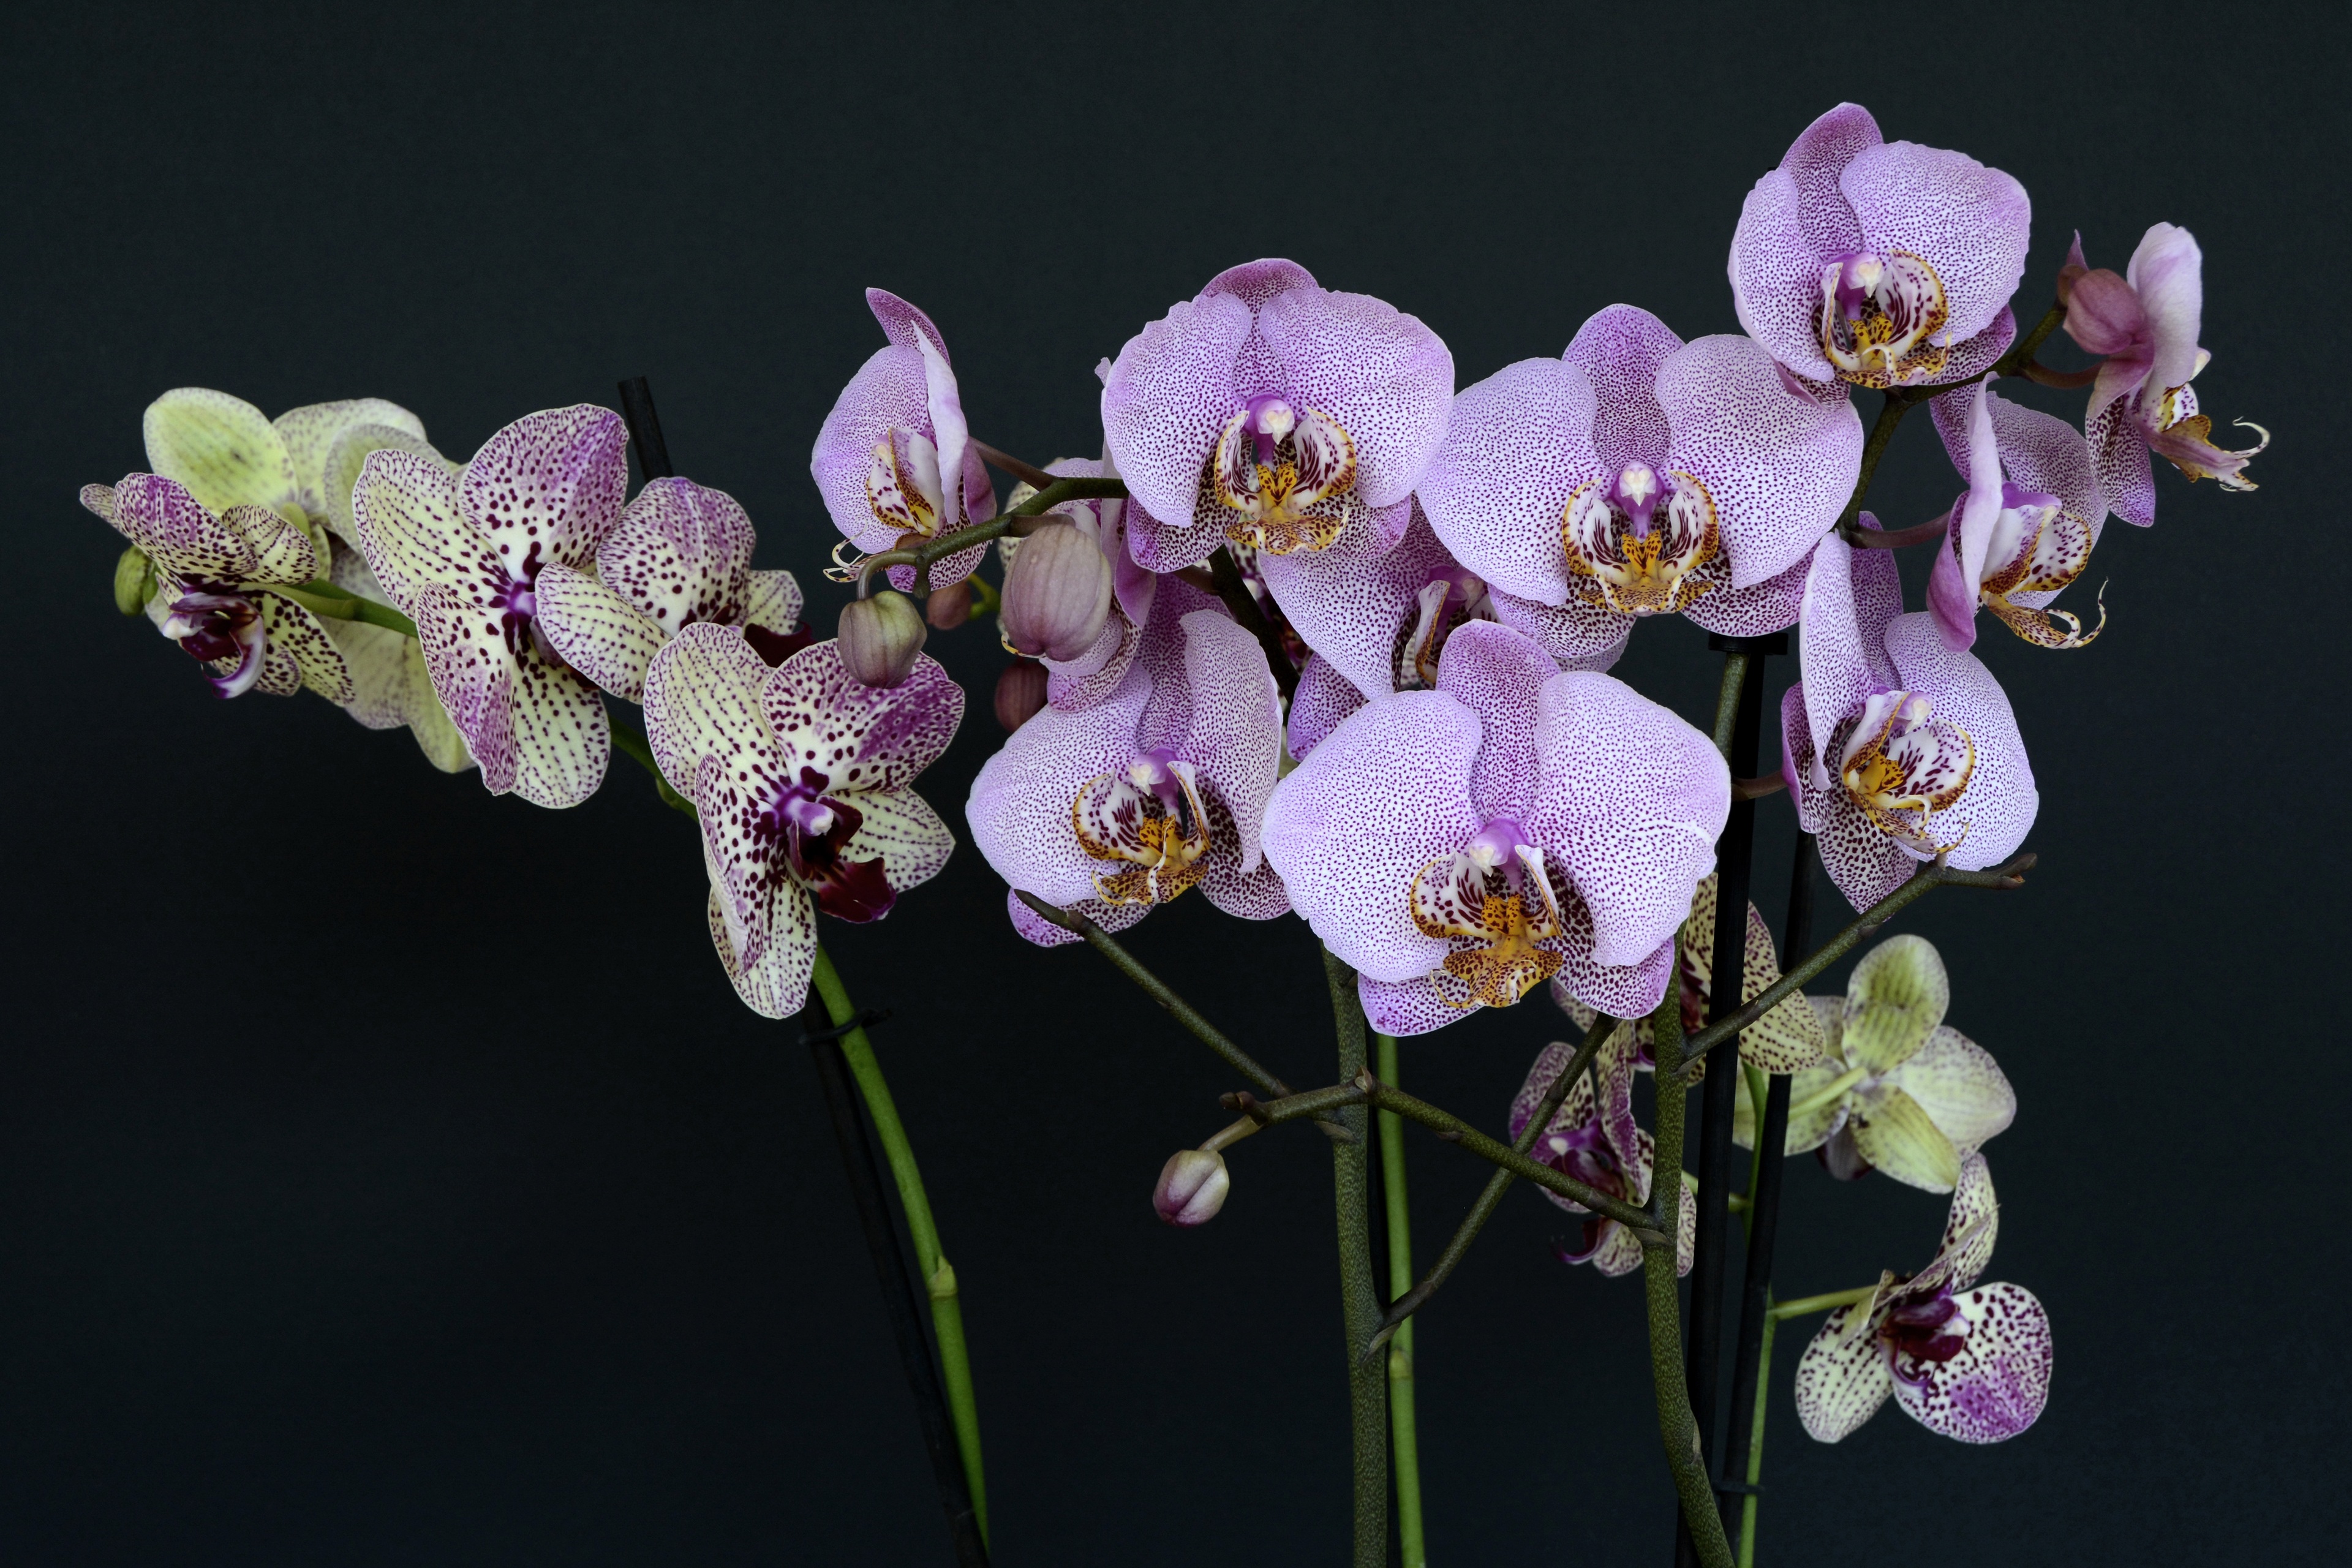
nature, branch, blossom, plant, photography, flower, purple, petal, bloom, botany, flora, orchid, wildflower, flowers, leaves, exotic, bud, orchids, floristry, macro photography, flowering plant, orchid flower, white violet, dendrobium, plant stem, land plant, moth orchid